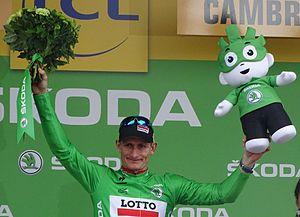
Reportage réalisé le mardi 7 juillet à l'occasion de l'arrivée de la quatrième étape du Tour de France 2015 à Cambrai, Nord-Pas-de-Calais, France.
La 4ᵉ étape du Tour de France 2015 se déroule le mardi 7 juillet 2015 entre Seraing et Cambrai sur une distance de 223,5 kilomètres. Elle a la particularité d'emprunter sept secteurs pavés, pour un total de 13,3 km. Elle est remportée par le coureur allemand Tony Martin, de l'équipe Etixx-Quick Step, qui a attaqué à trois kilomètres de l'arrivée. Il devance de trois secondes un peloton réglé au sprint par John Degenkolb et Peter Sagan. Deuxième du classement général au départ de l'étape, Tony Martin s'empare du maillot jaune.